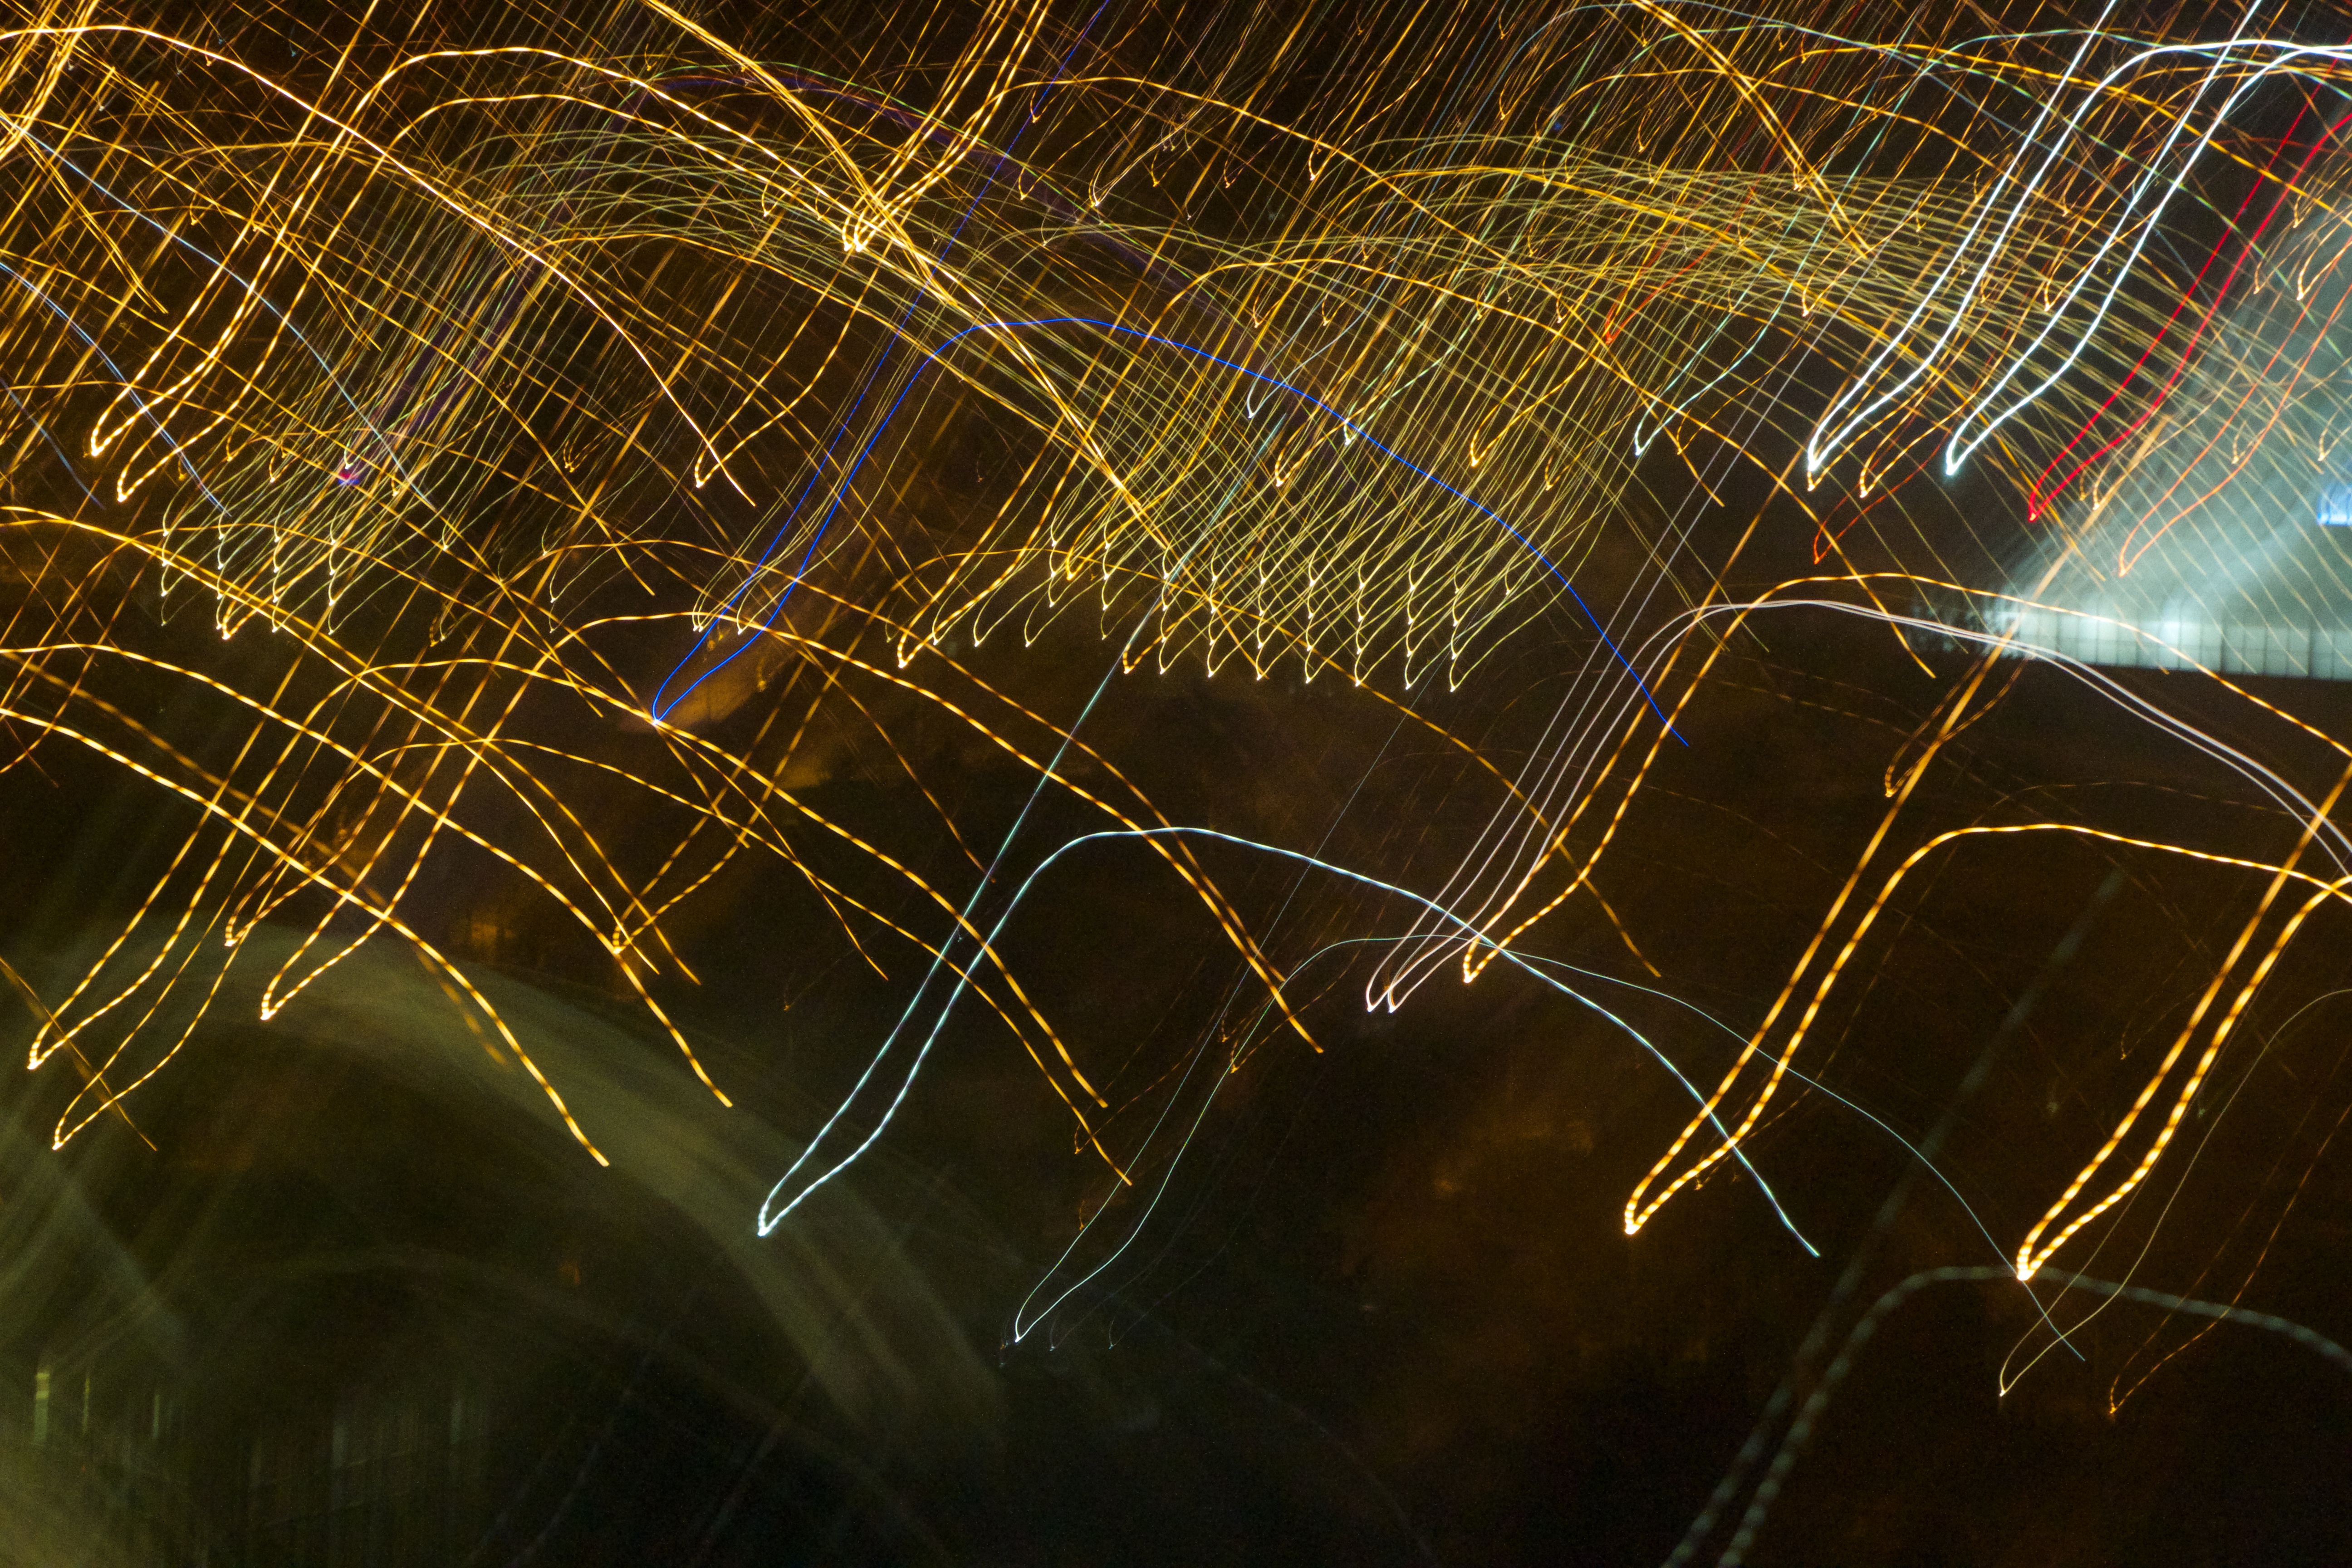
light, night, sunlight, reflection, darkness, invertebrate, spider web, lightpaint, screenshot, macro photography, computer wallpaper, fractal art